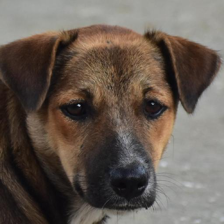
Label: animals